The Last Unicorn: The Lost Version

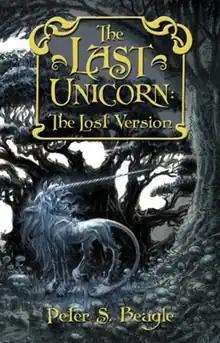
Front cover of the limited edition

The Last Unicorn: The Lost Version is a fantasy novella by Peter S. Beagle, a preliminary version of the original manuscript of "The Last Unicorn" (1968), originally written in 1962. It was printed as a 1,000-copy limited edition hardcover by Subterranean Press in 2006.